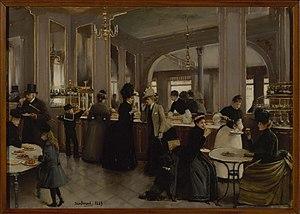
La consommation de thé en France remonte au XVIIᵉ siècle et s'y est depuis lentement développée. Le marché y est très fragmenté, avec des marques de thé haut de gamme qui construisent une image de « thé à la française » s'exportant facilement, et des classes populaires plutôt consommatrices de thé en sachet britannique.